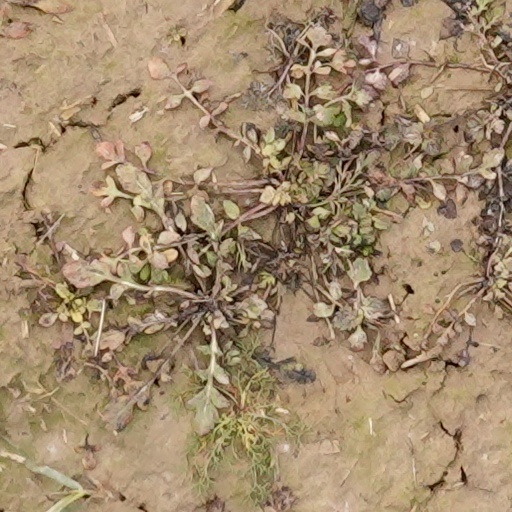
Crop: wheat